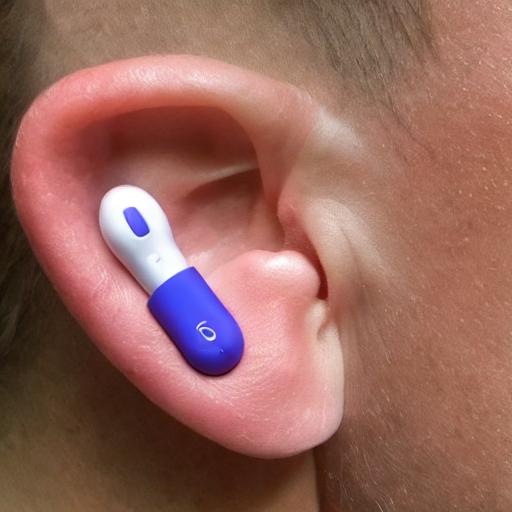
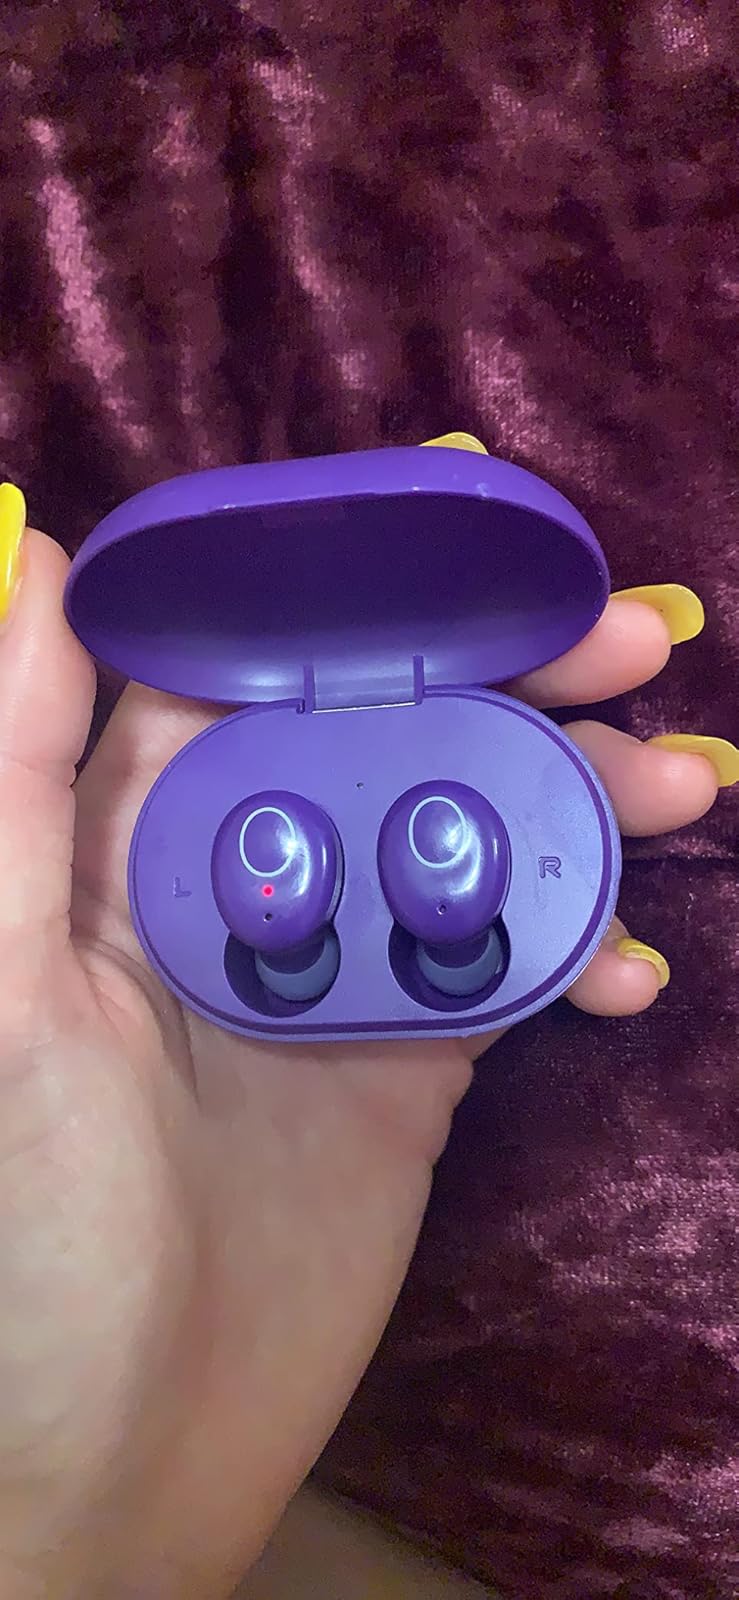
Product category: earbuds
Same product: no